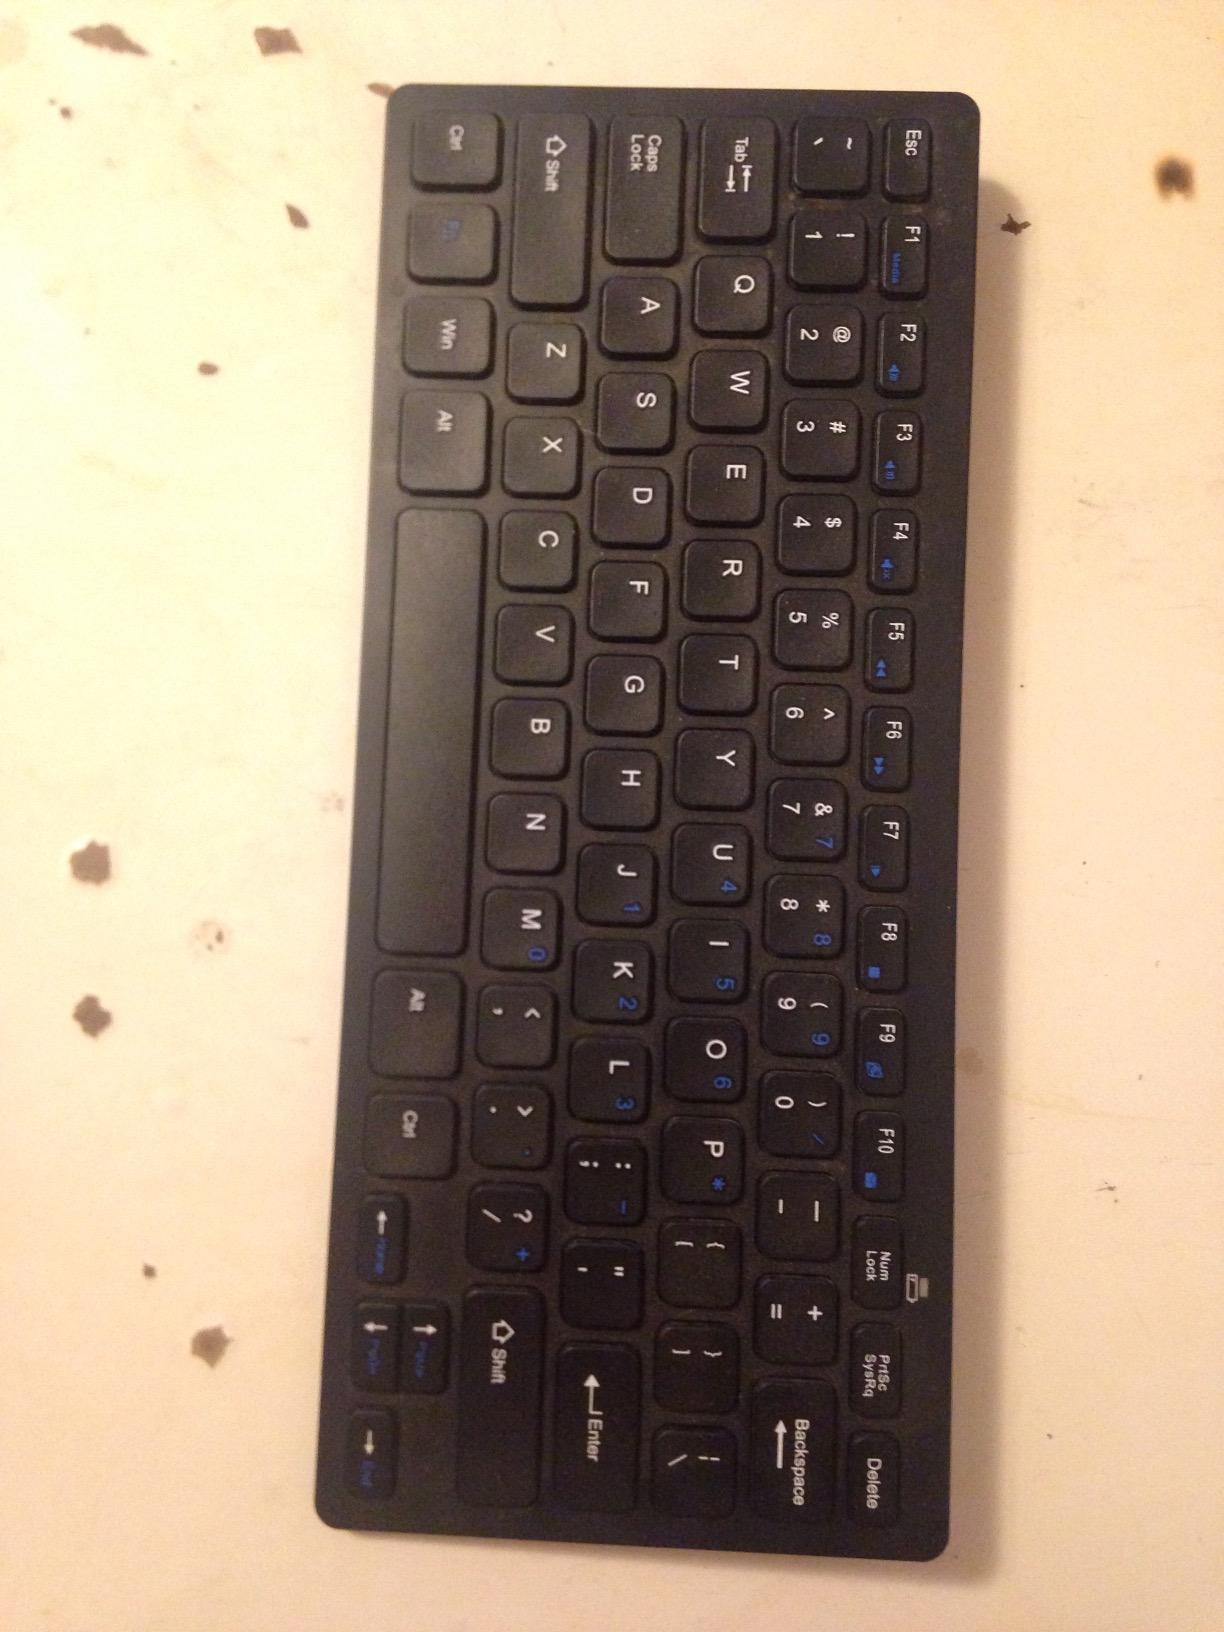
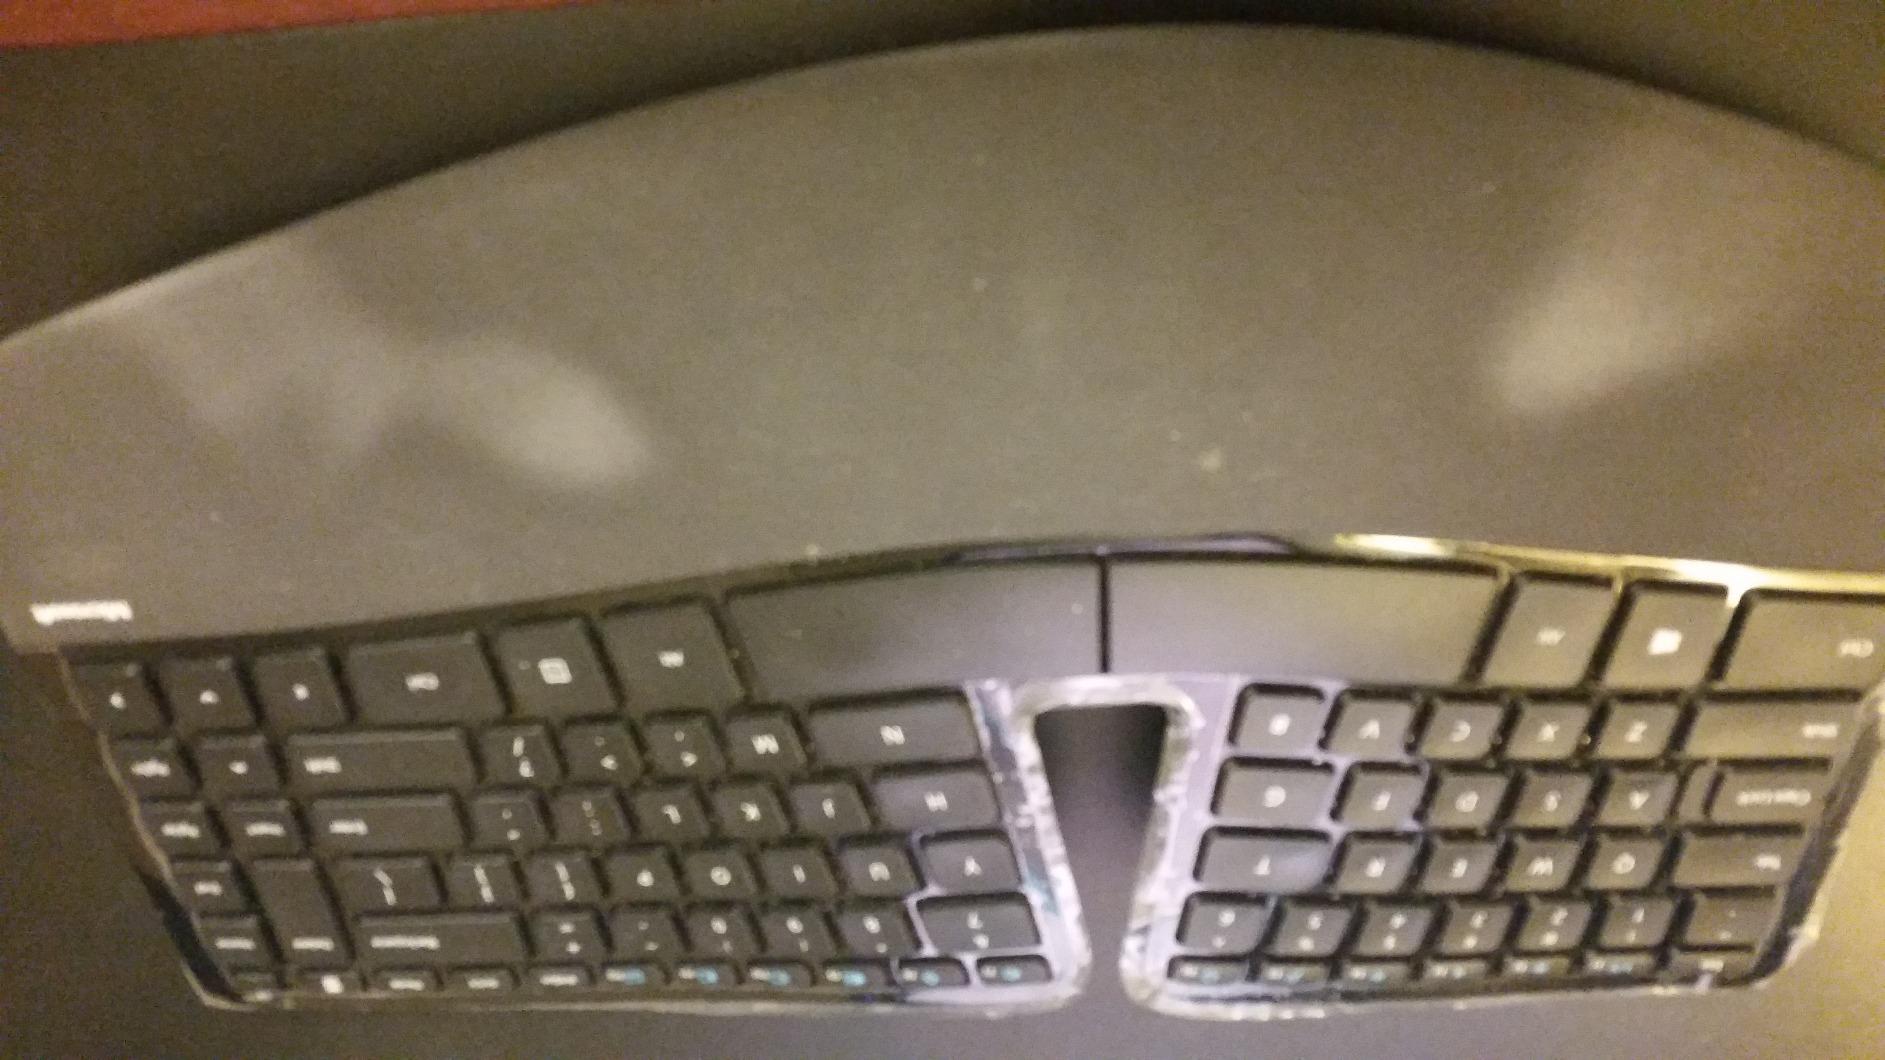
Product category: keyboard
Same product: no